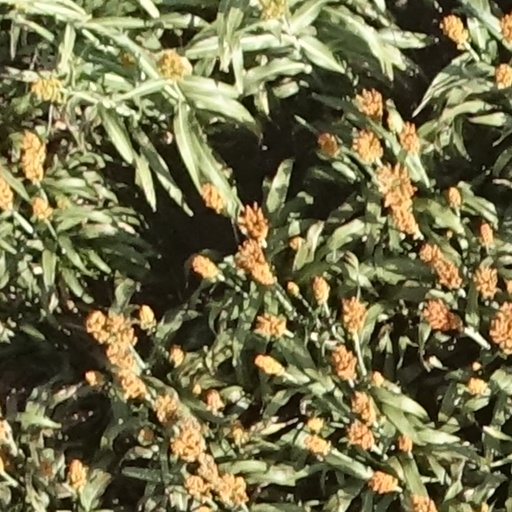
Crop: sorghum